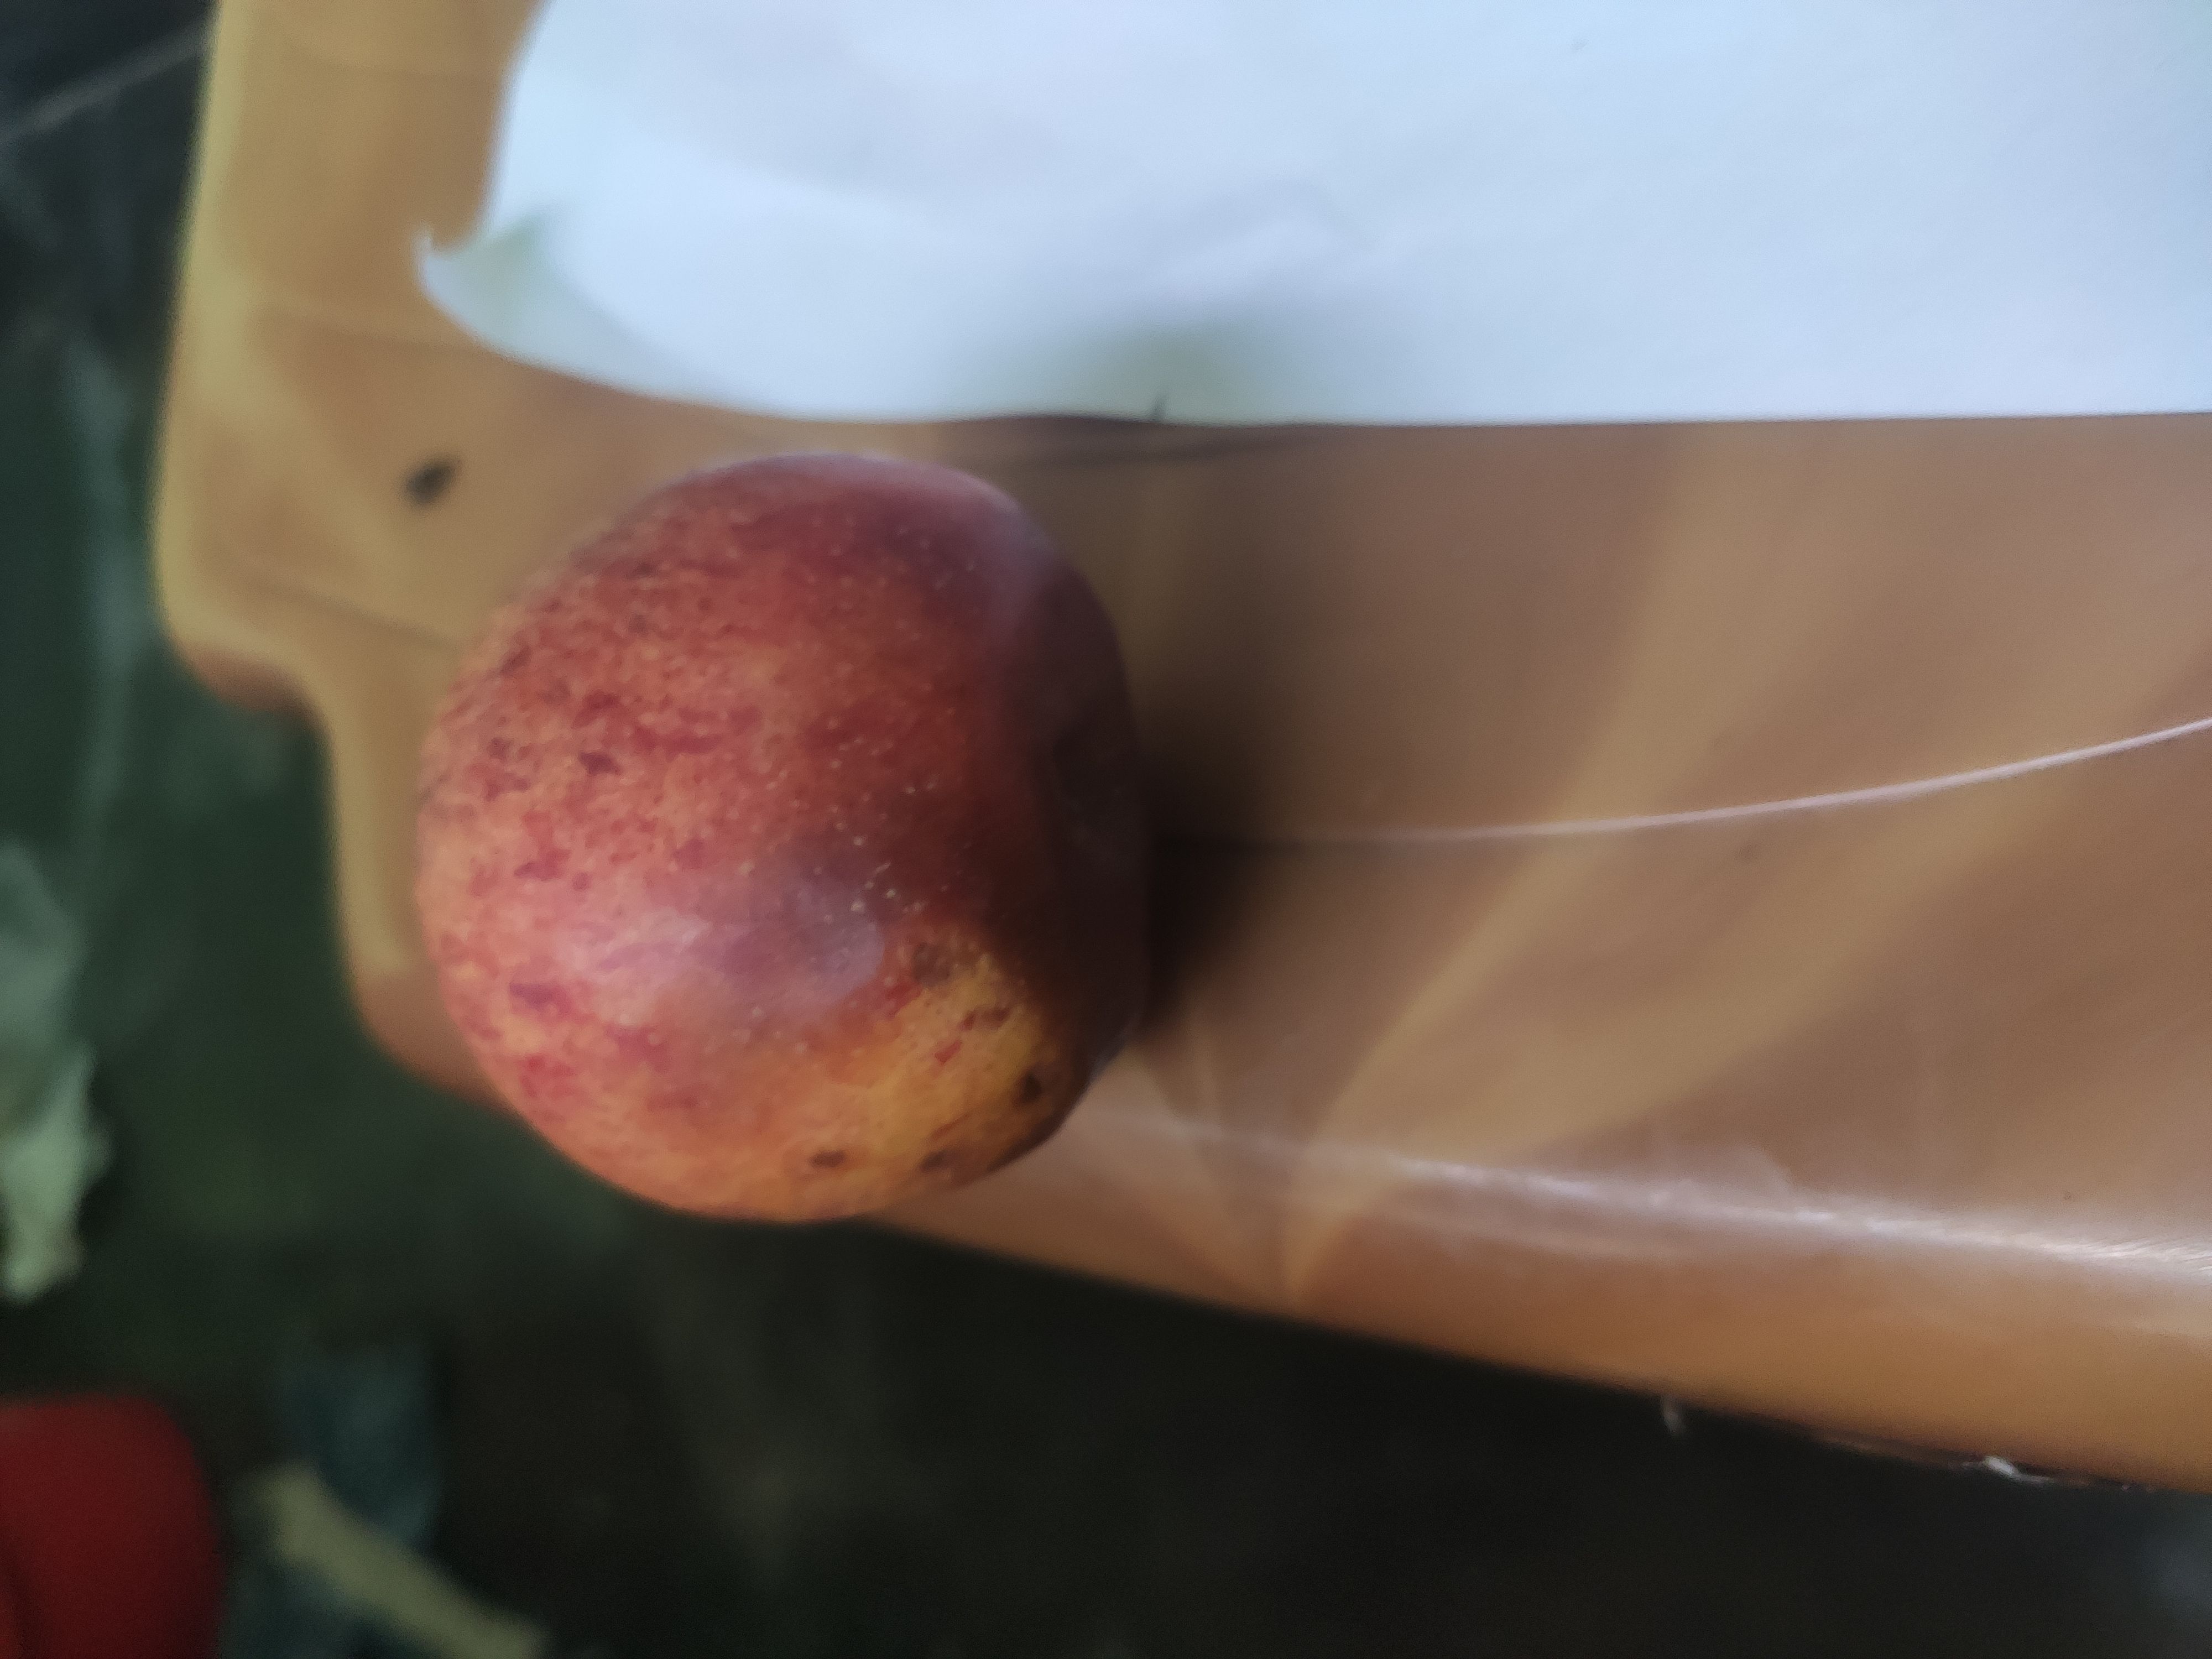
Fruit: apple
Grade: 3rd-grade